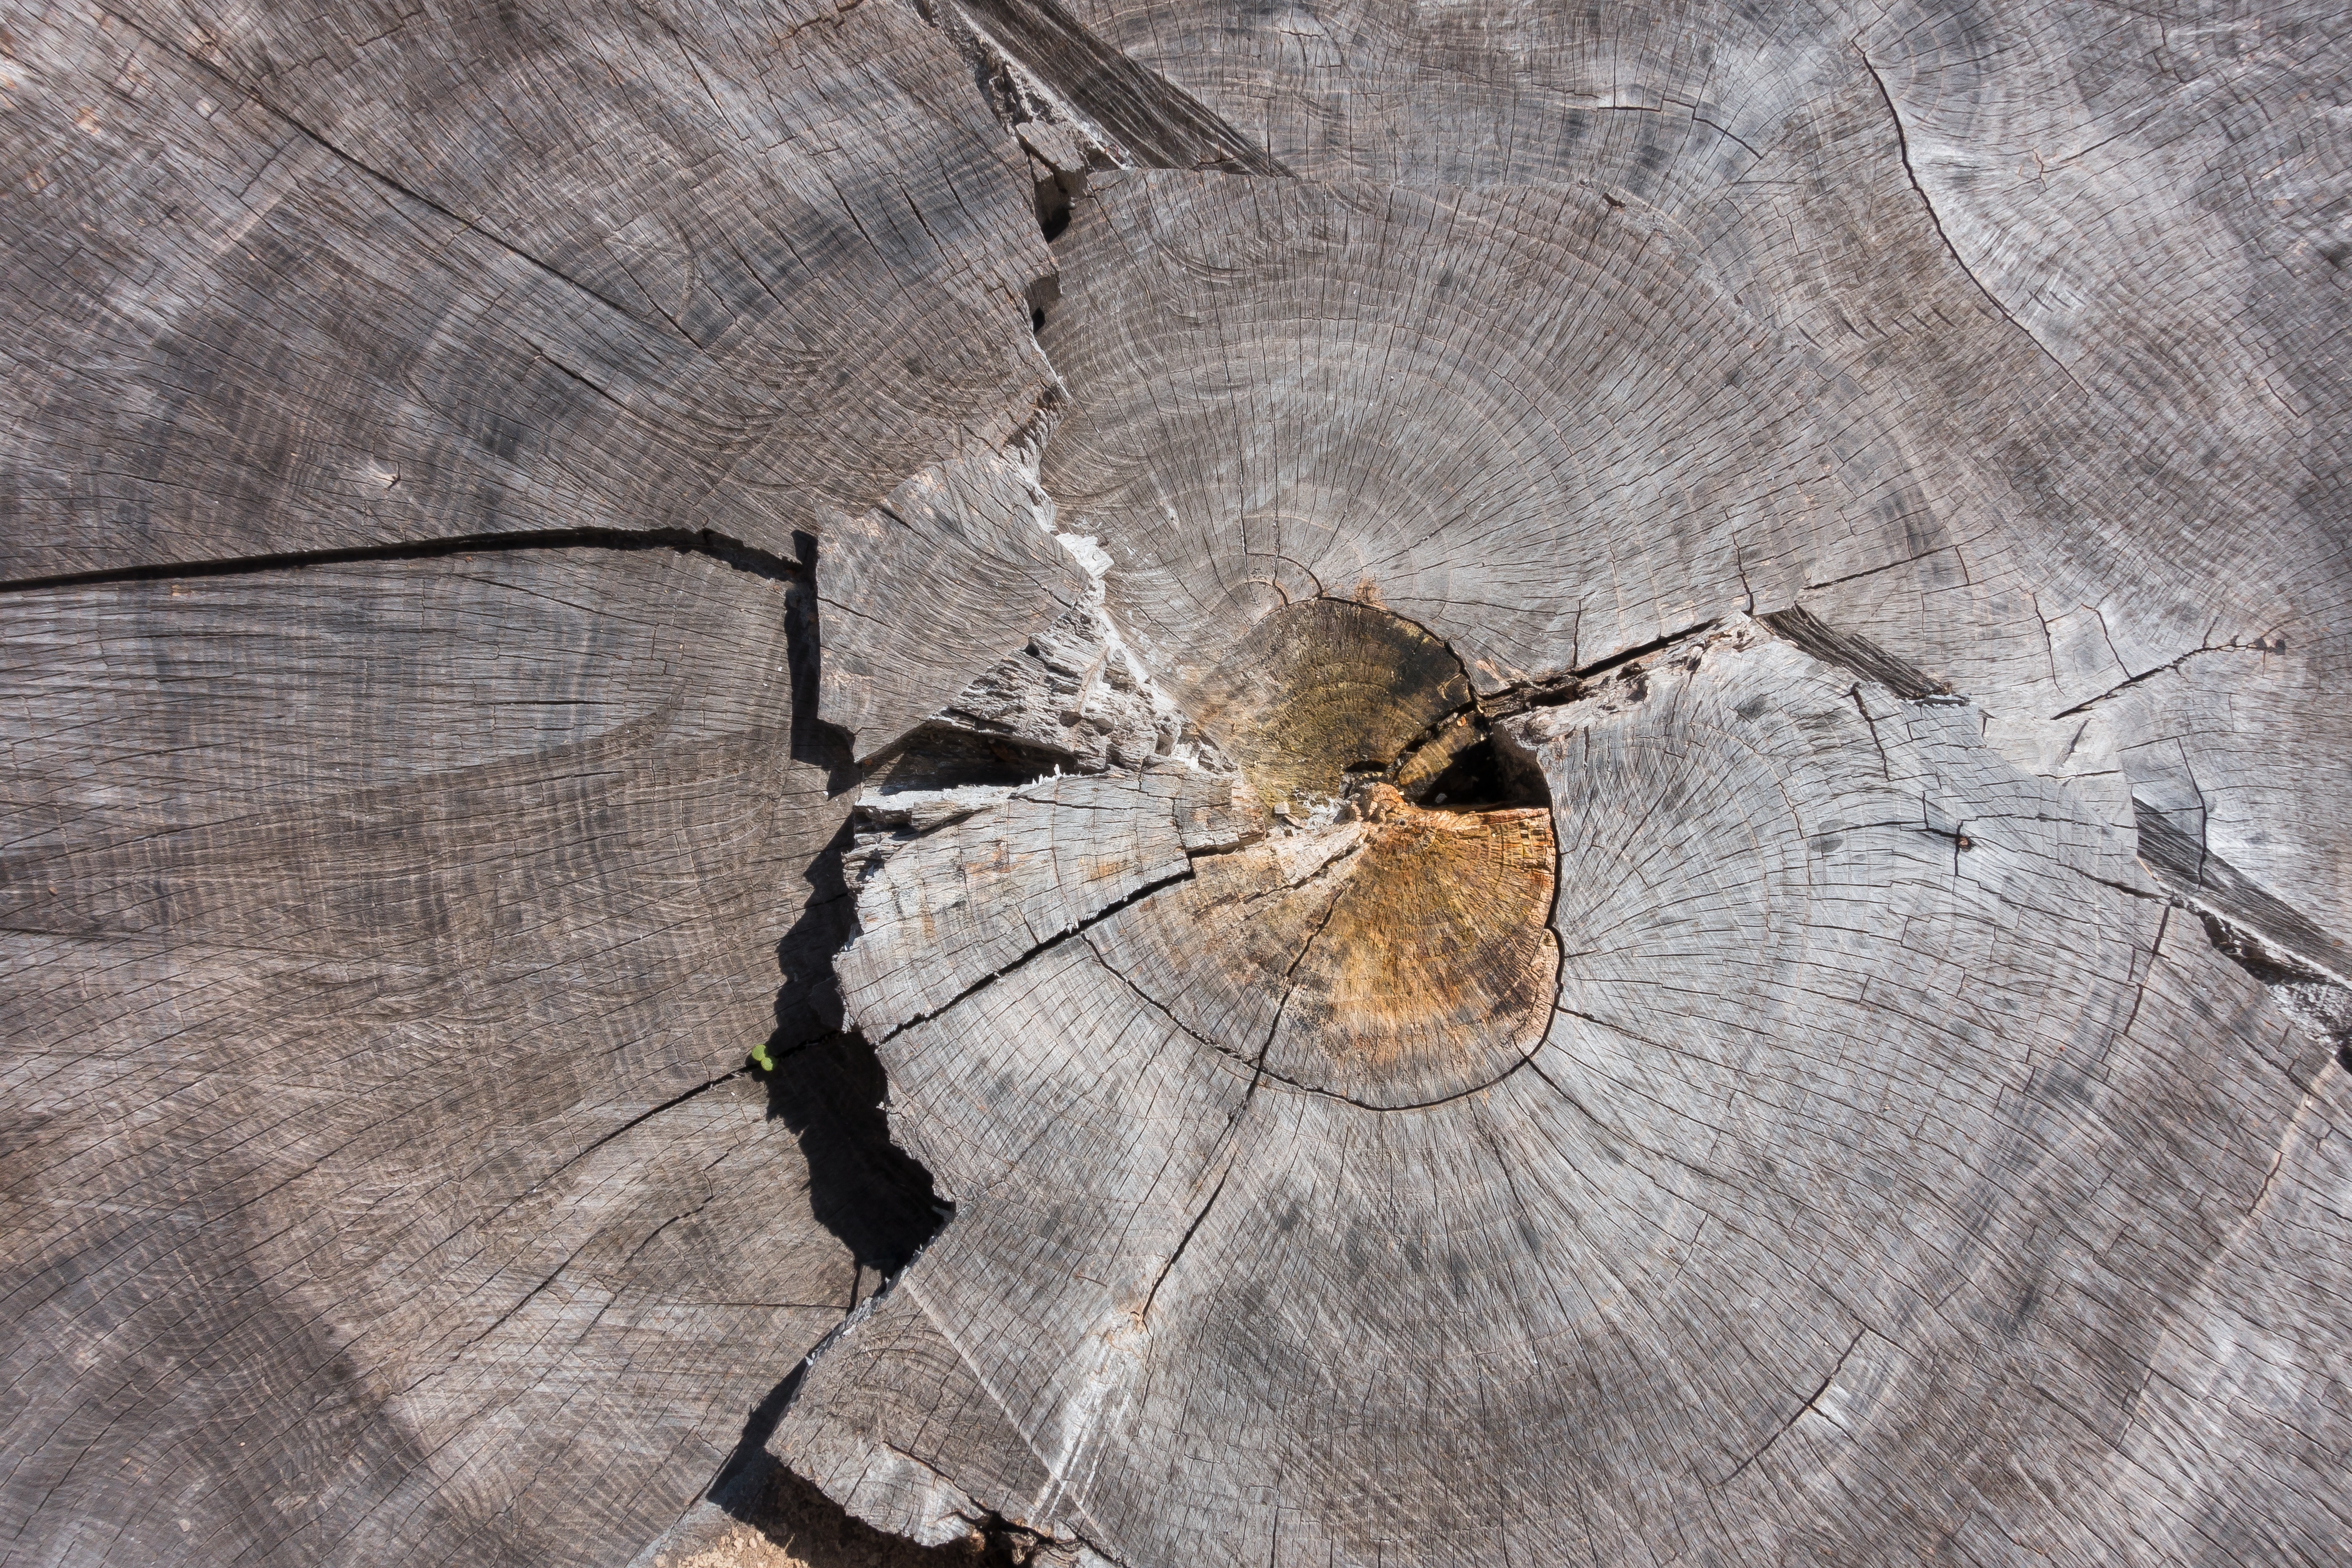
tree, nature, forest, structure, wood, grain, leaf, insect, brown, ash, fauna, invertebrate, weathered, cracked, background, tree stump, annual rings, sawed off, fund, tree grates, centennial